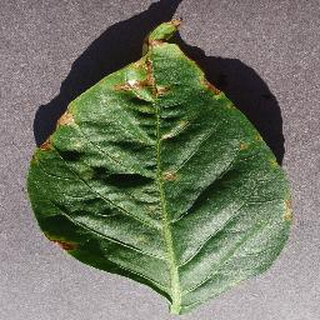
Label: bell_pepper_bacterial_spot